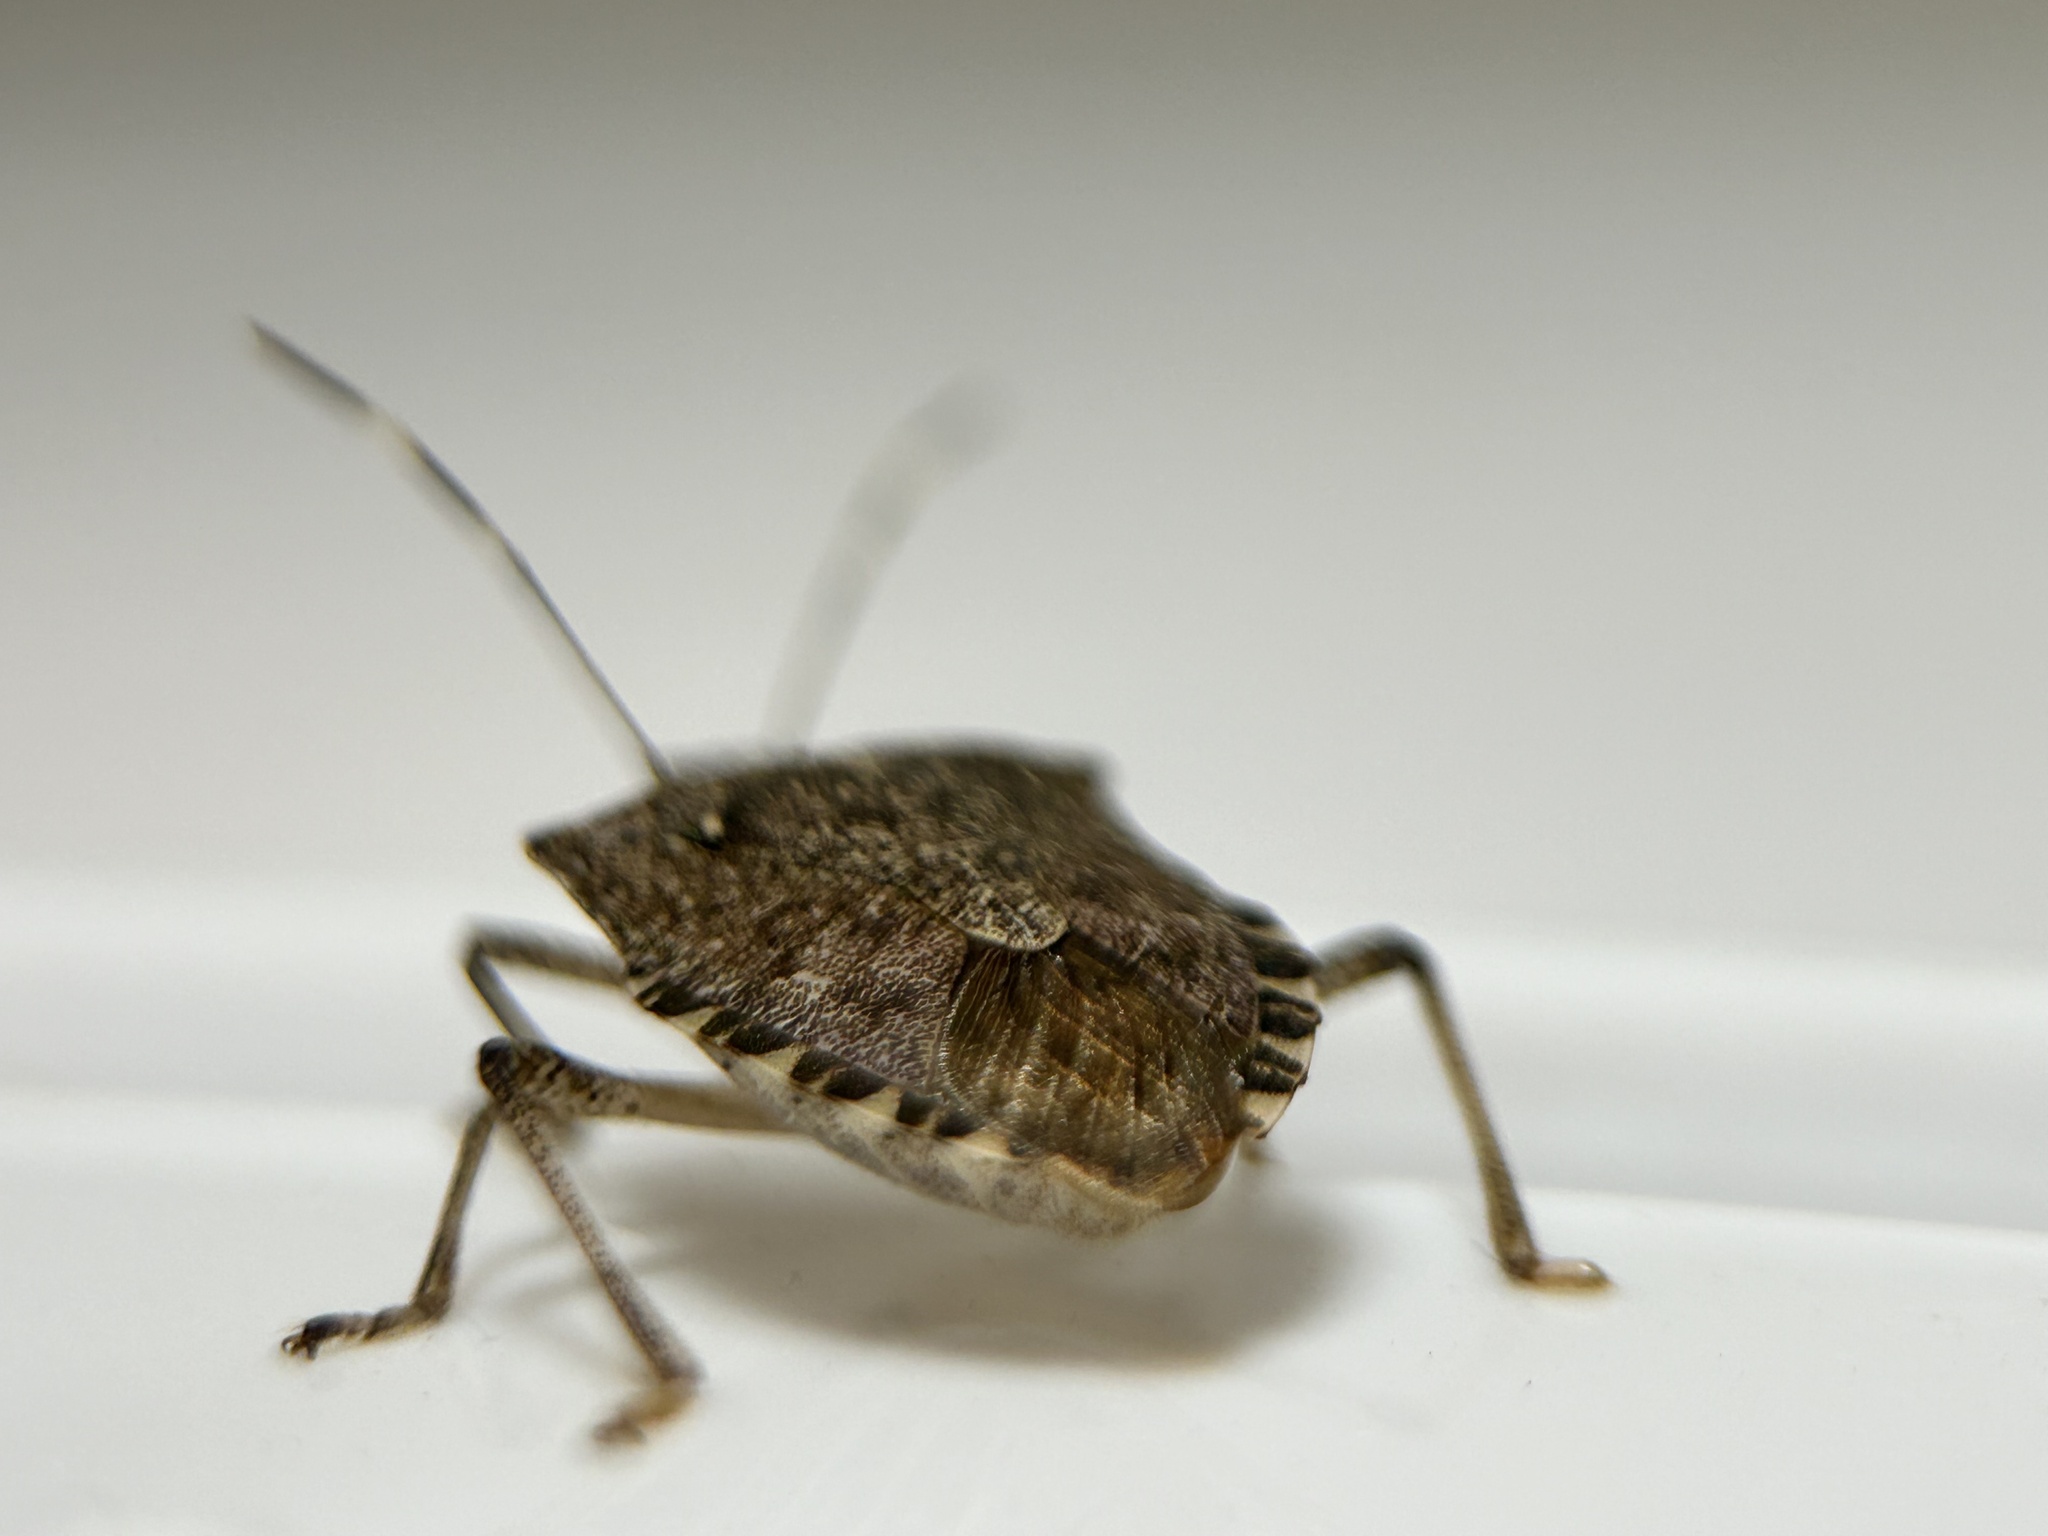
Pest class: stink_bug